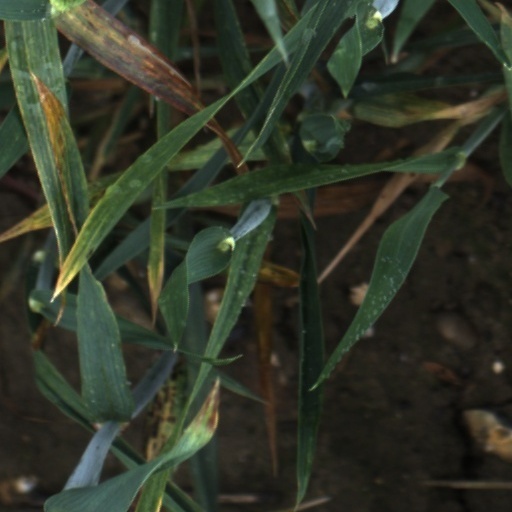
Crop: wheat